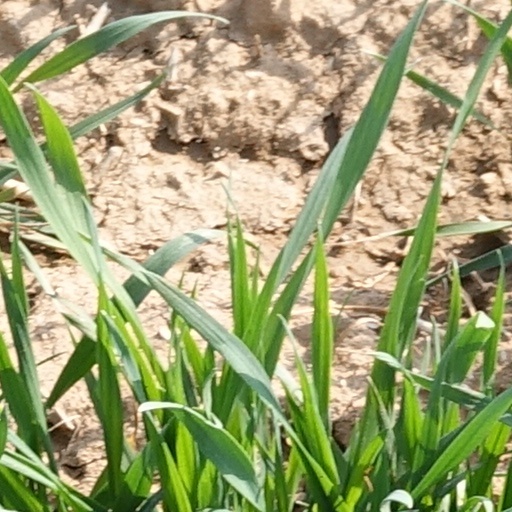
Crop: wheat